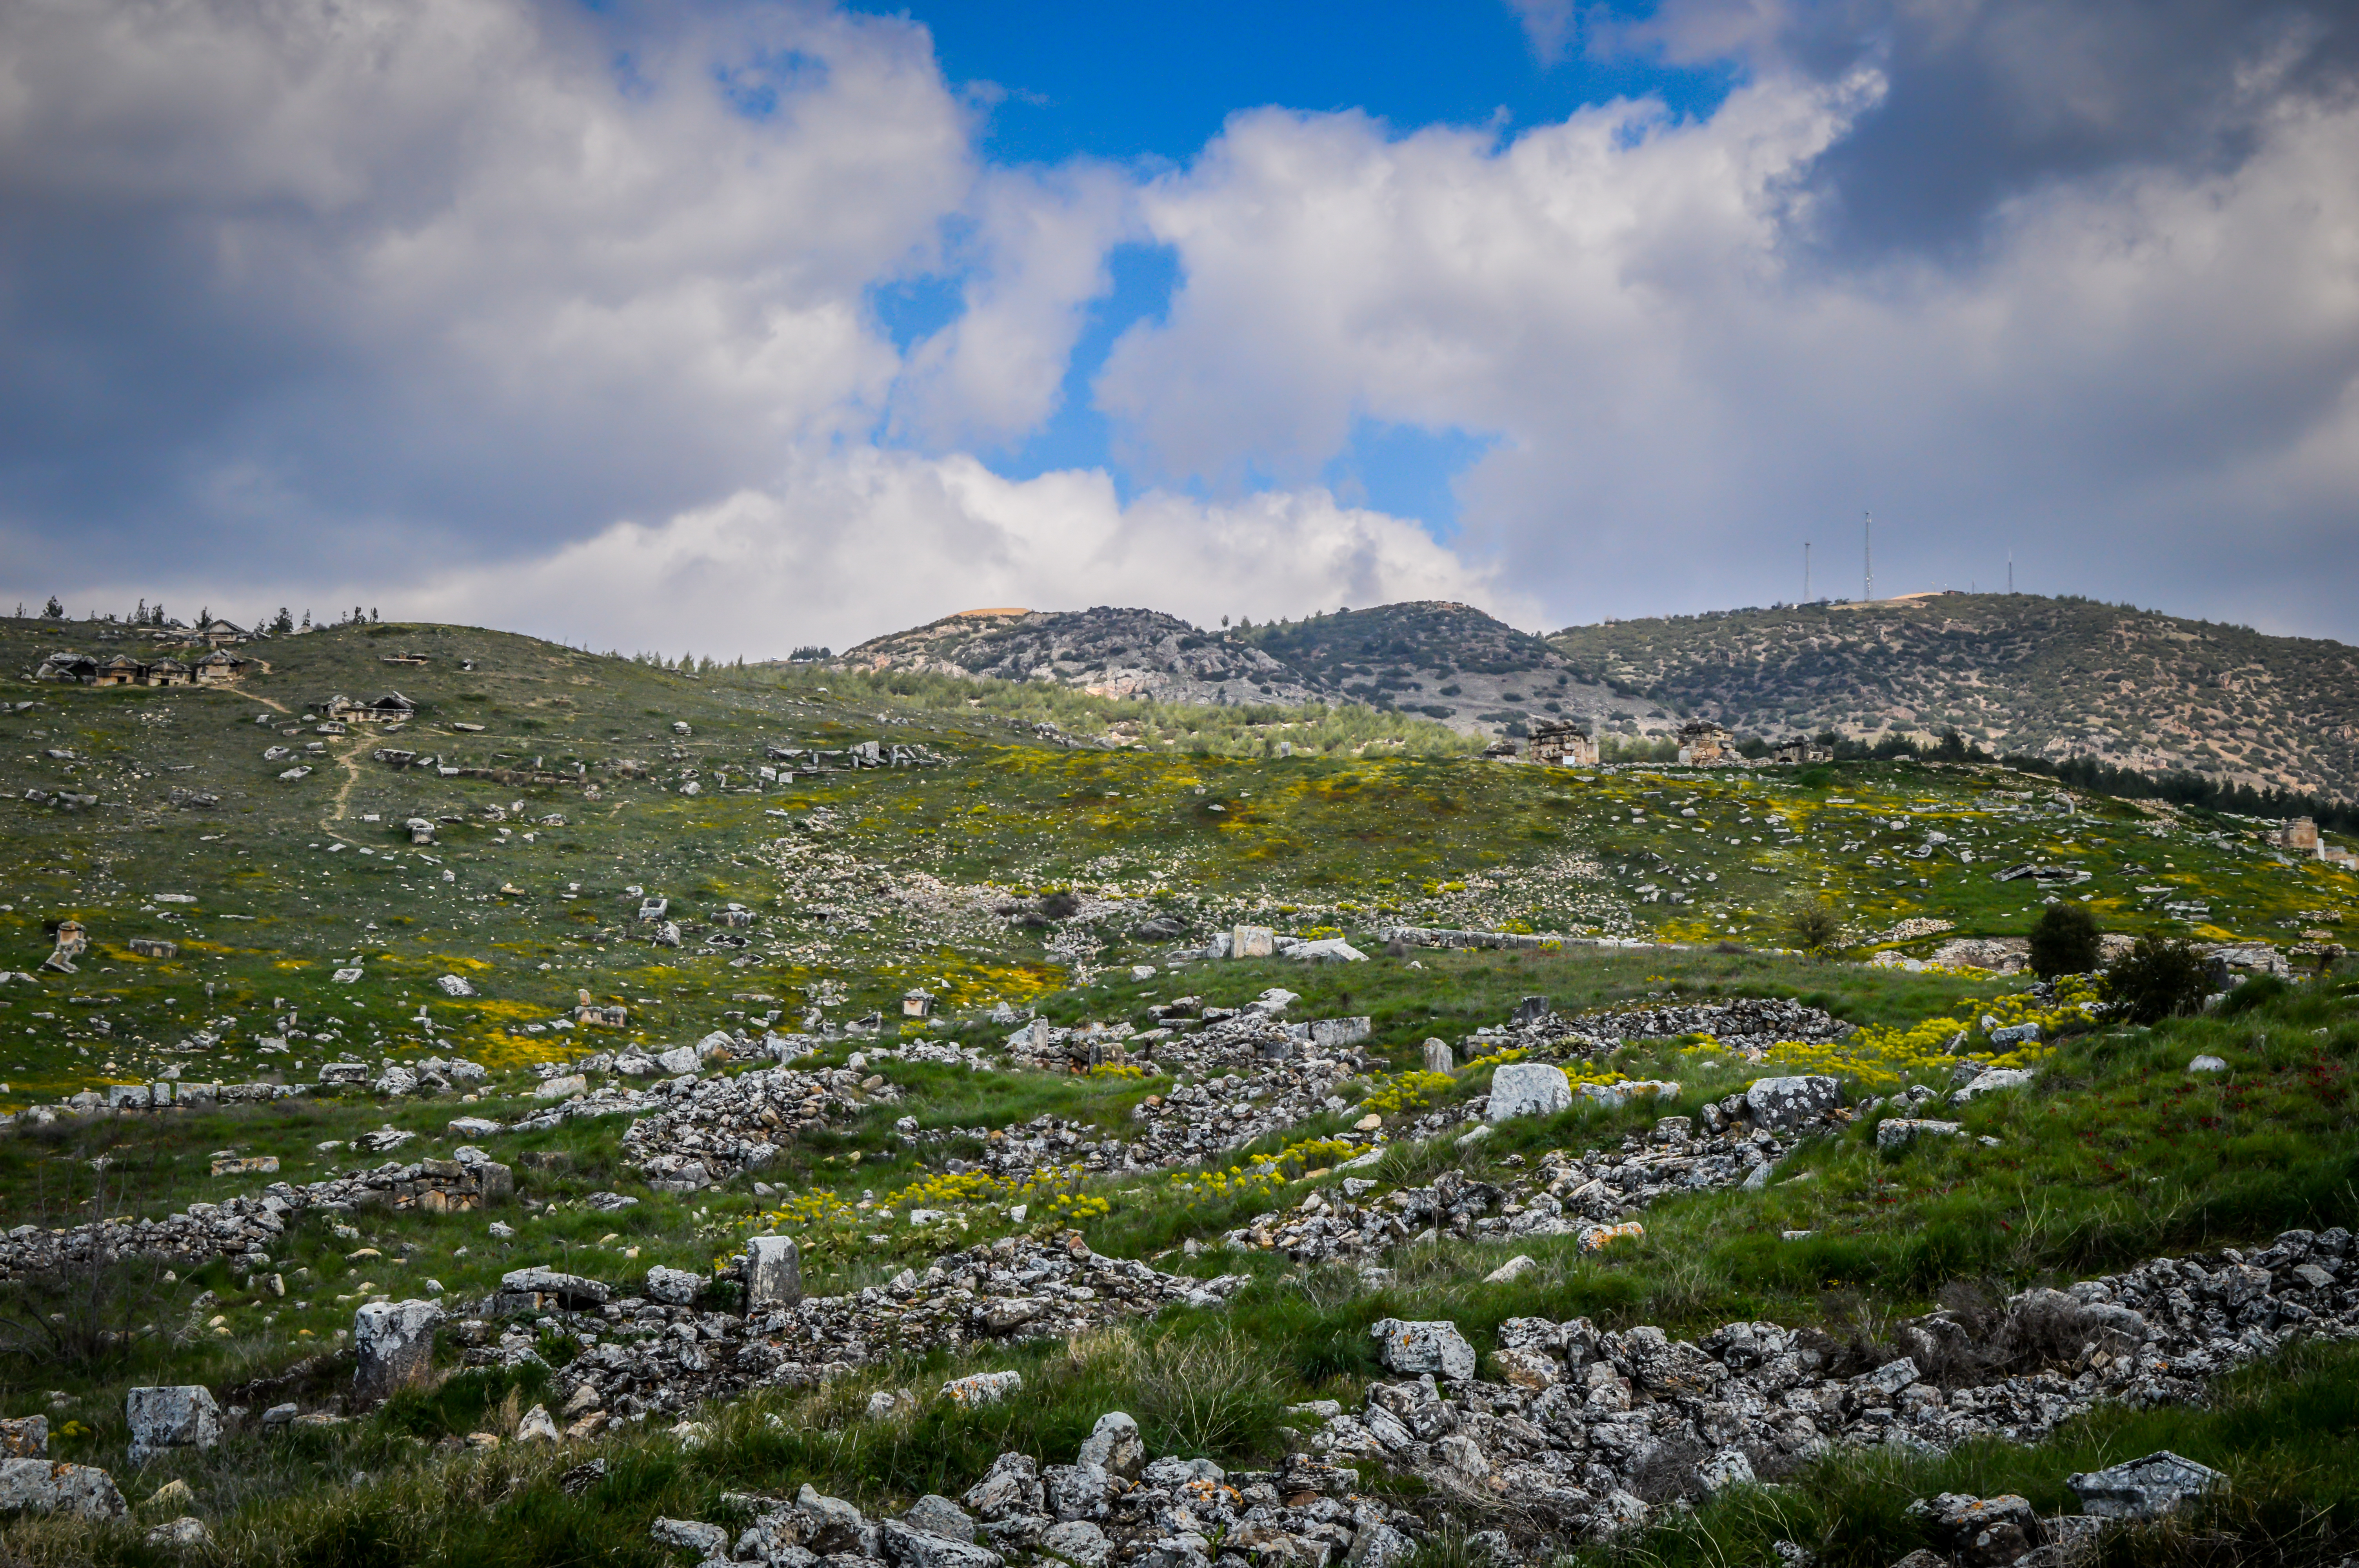
flower, ancient, background, beautiful, blossom, blue, castle, city, cotton, denizli, field, flowers, grass, green, heritage, hierapolis, landscape, mineral, mountain, natural, nature, outdoor, pamukkale, poppy, rome, ruined, scenic, site, sky, spring, summer, tourism, travel, turkey, unesco, view, white, mountainous landforms, vegetation, highland, natural landscape, wilderness, hill, fell, tundra, cloud, natural environment, wildflower, mountain range, meadow, plant, grassland, plant community, ecoregion, cumulus, chaparral, ridge, alps, hill station, rock, national park, plateau, massif, mount scenery, terrain, meteorological phenomenon, pasture, cirque, summit, valley, plain